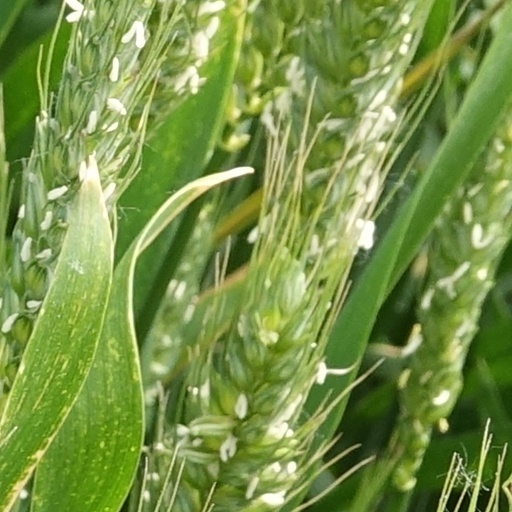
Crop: wheat